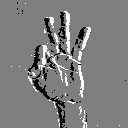
ASL letter: f